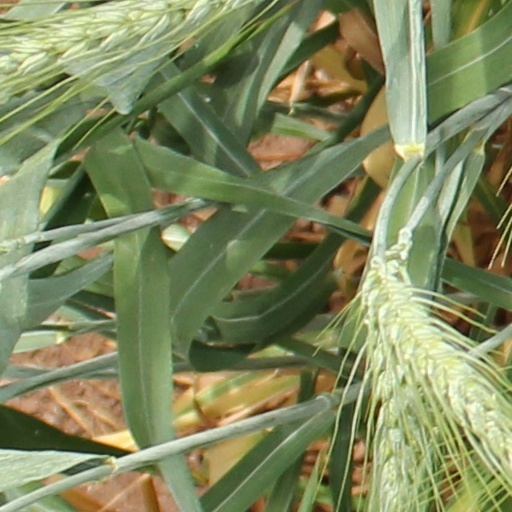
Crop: wheat